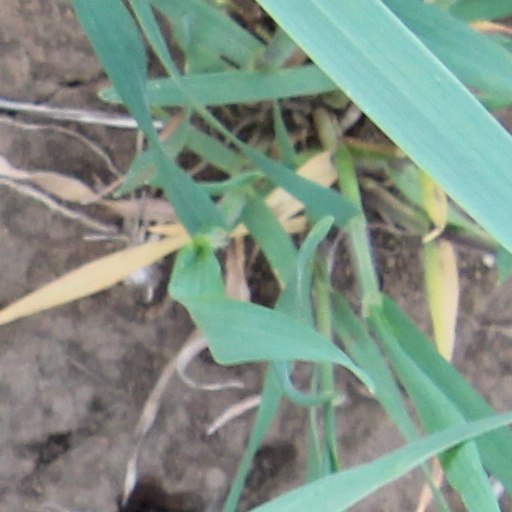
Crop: wheat